Characters of the Yakuza series

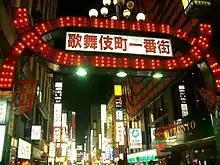
The Kamurocho area is modeled after Tokyo's Kabukicho (歌舞伎町).

Introduced in "Yakuza", Detective Makoto Date often frequents Kiryu in regard to conflicts happening in the narrative. After Dojima's murder, 41-year-old Detective Date was the only one not fully convinced of Kiryu's guilt. He continued to investigate the case even after Kiryu's incarceration, which earned him an unwanted transfer to the Organized Crime Unit. He is the father of Saya Date. After Kiryu is arrested, he chooses to forsake his career in the police (justifying it by saying that his time was limited anyway) to spring him from jail. He helps Kiryu throughout the game, becoming one of his closest friends. At the end of the game, he appears with Sudo in a helicopter, trying to arrest Jingu. Eventually they are shot down, but it is later discovered that both Date and Sudo survived the crash. In the end, it is his words that encourage Kiryu to keep going after the deaths of Yumi and Nishiki.